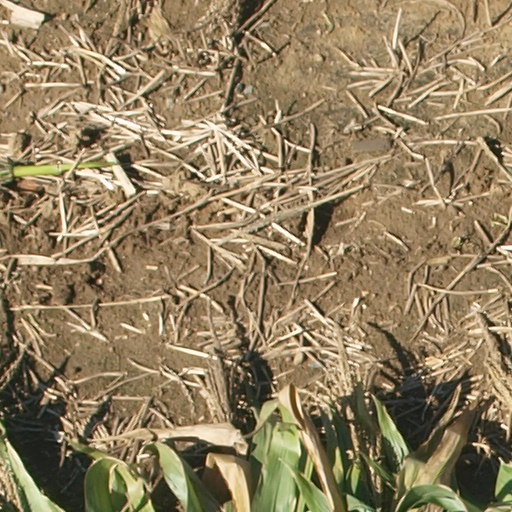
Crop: maize; corn